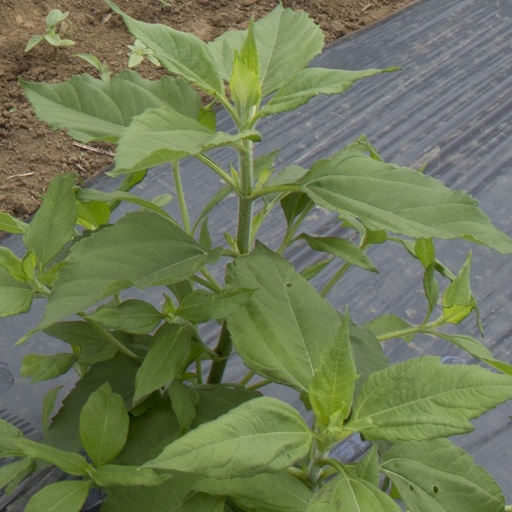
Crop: Jerusalem artichoke